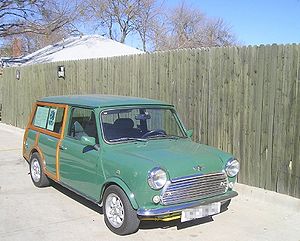
Morris Mini / Varianter / Morris Mini Traveller og Austin Mini Countryman (1961–1969)
Austin Mini Countryman Mark II
Morris Mini, i Danmark solgt under navnet Morris Mascot, var en lille bil som blev produceret af British Motor Corporation og dets efterfølgere fra 1959 til 2000. Modellen var identisk med Austin Mini, i Danmark kaldet Austin Partner. Den danske importør var DOMI.